Portsbridge Creek

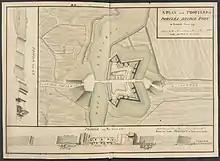
Plan and profiles of Portsea Bridge Fort, 1747 (by J. P. Desmaretz). Note that the creek is named as "Portsea Lake".

It has been suggested that the presence of a customs officer in Cosham was to deal with attempts at landing contraband from Portsbridge Creek.